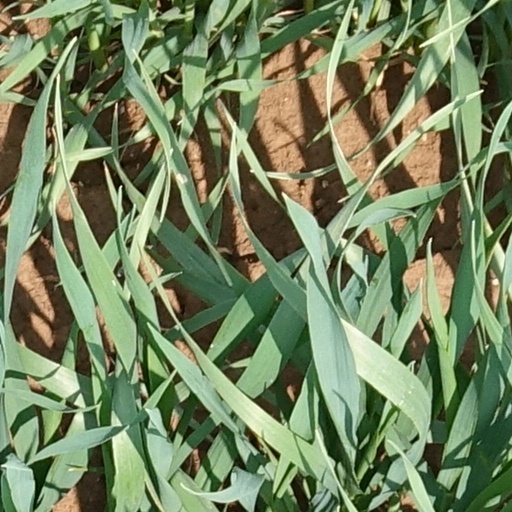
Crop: wheat